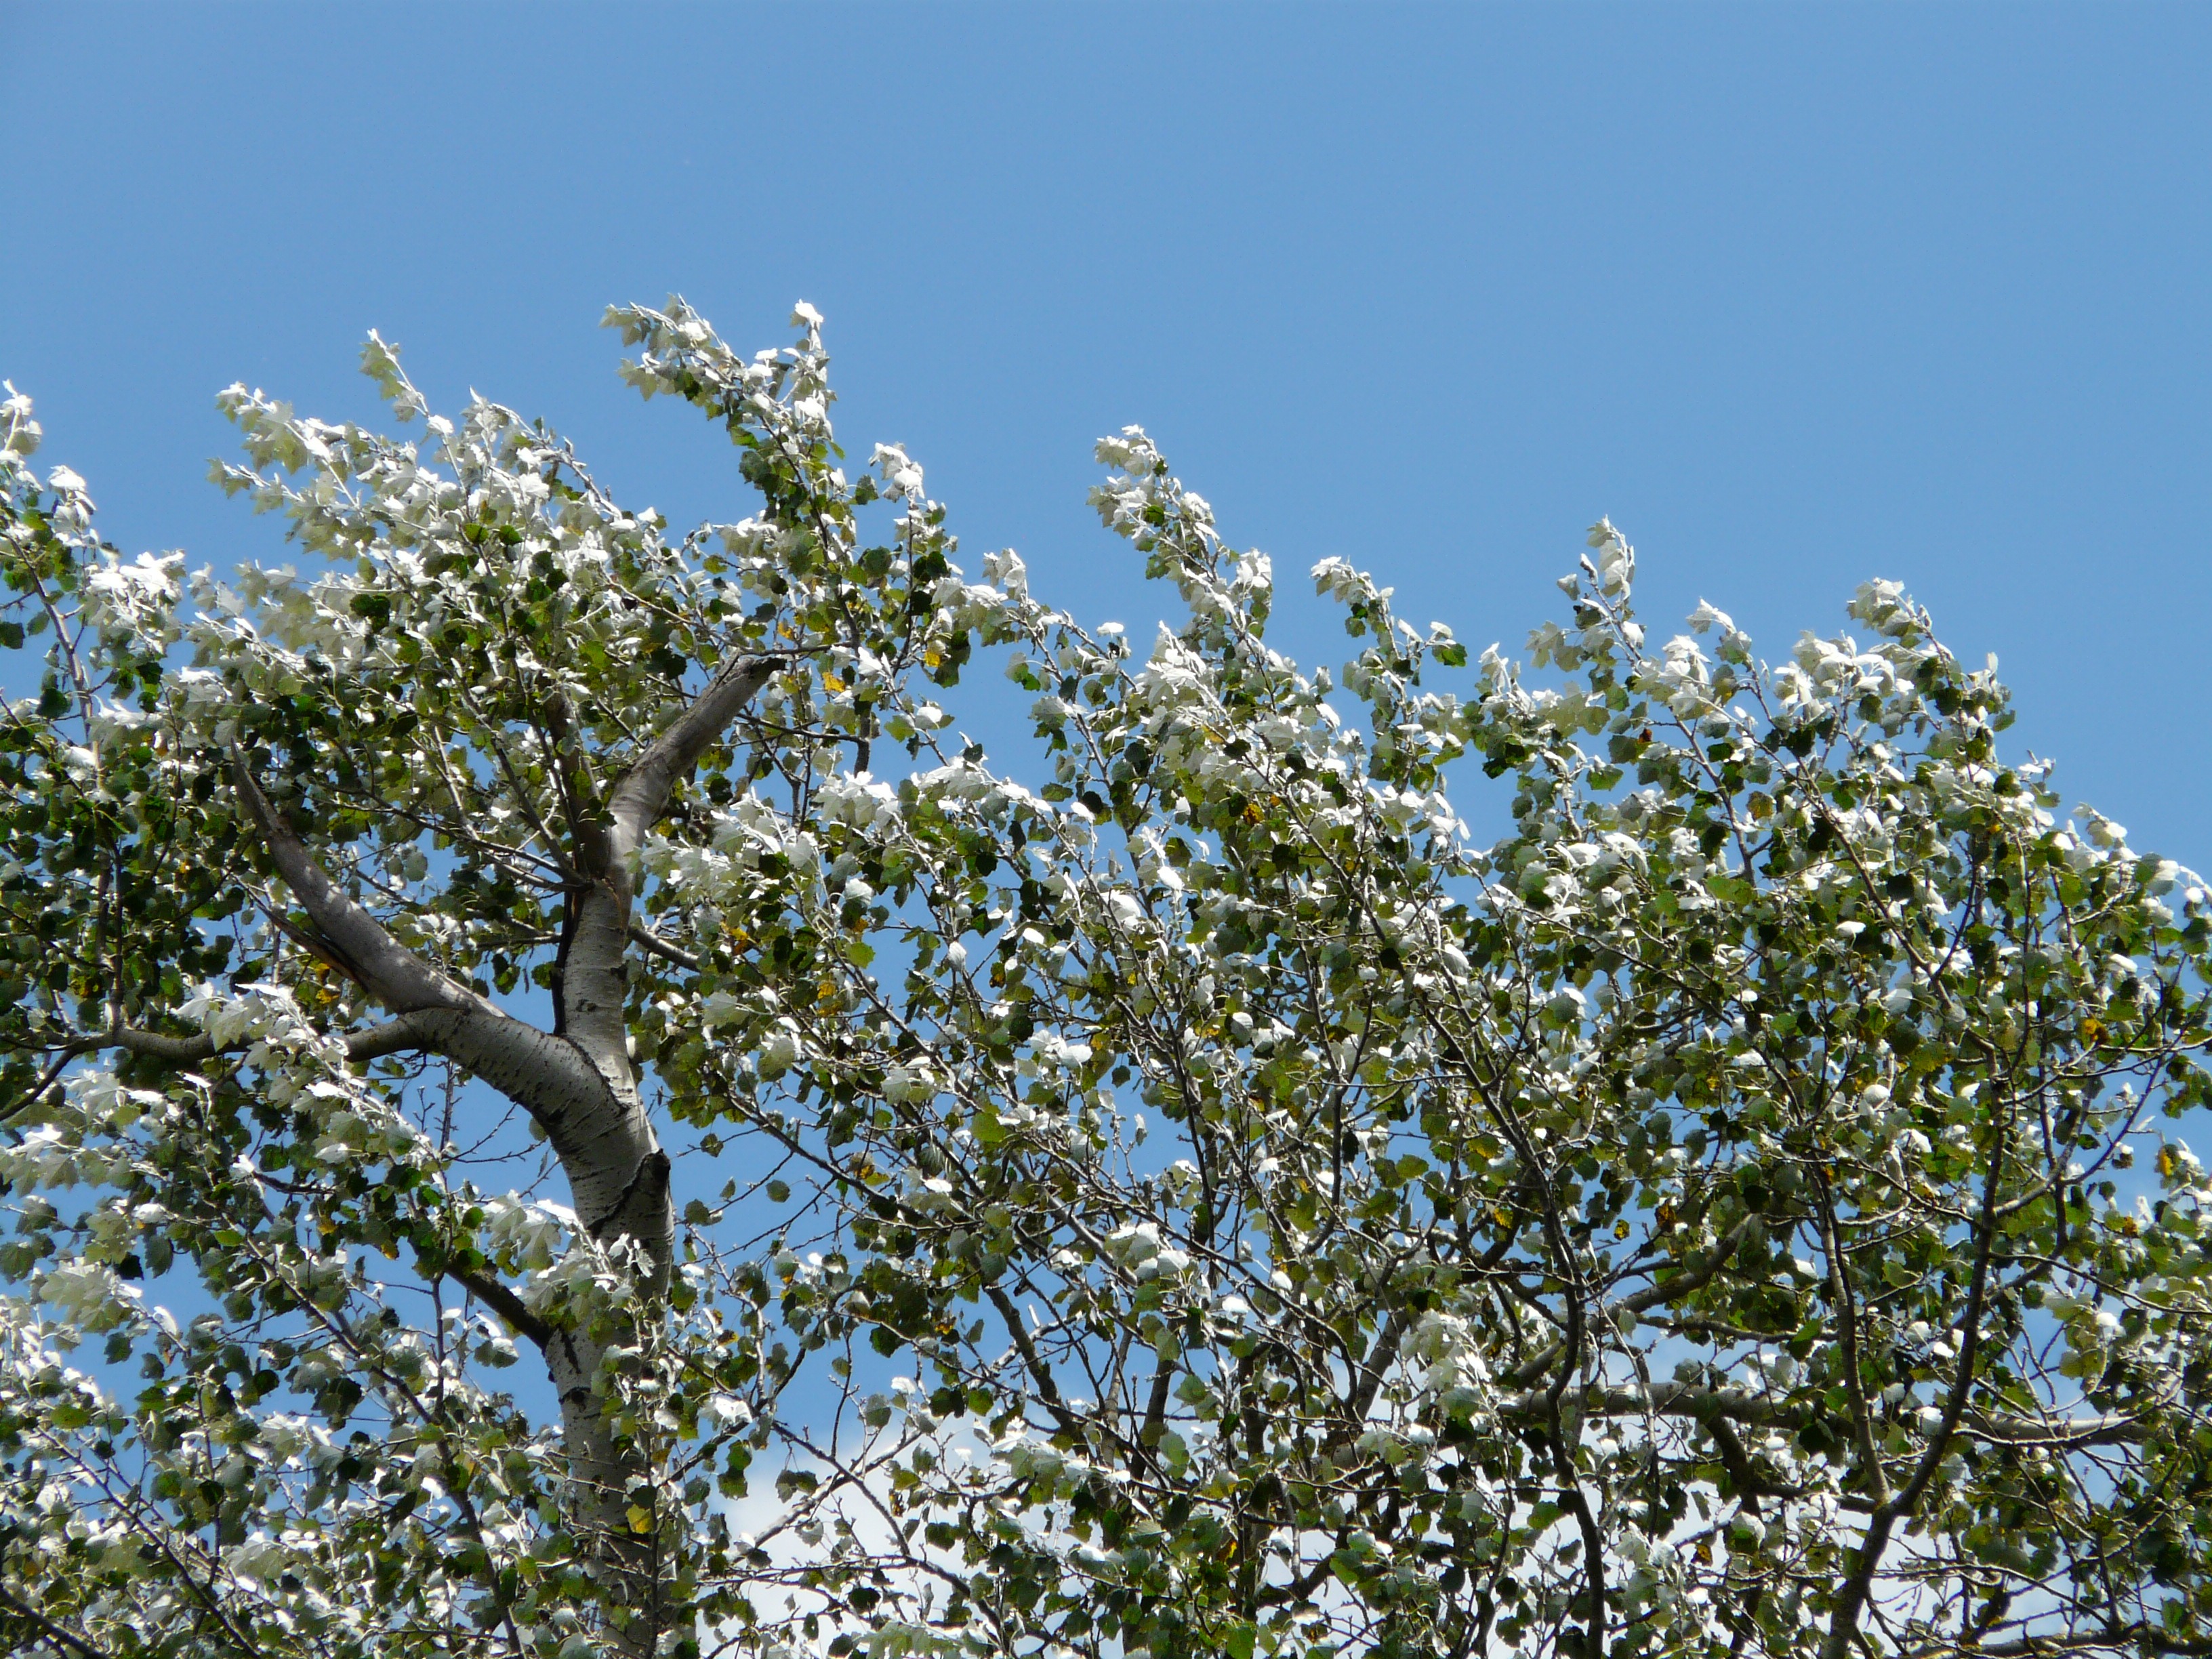
tree, nature, branch, blossom, plant, sky, leaf, flower, wind, produce, flora, leaves, shrub, poplar, murmur, flowering plant, white poplar, grazing greenhouse, salicaceae, woody plant, land plant, populus alba